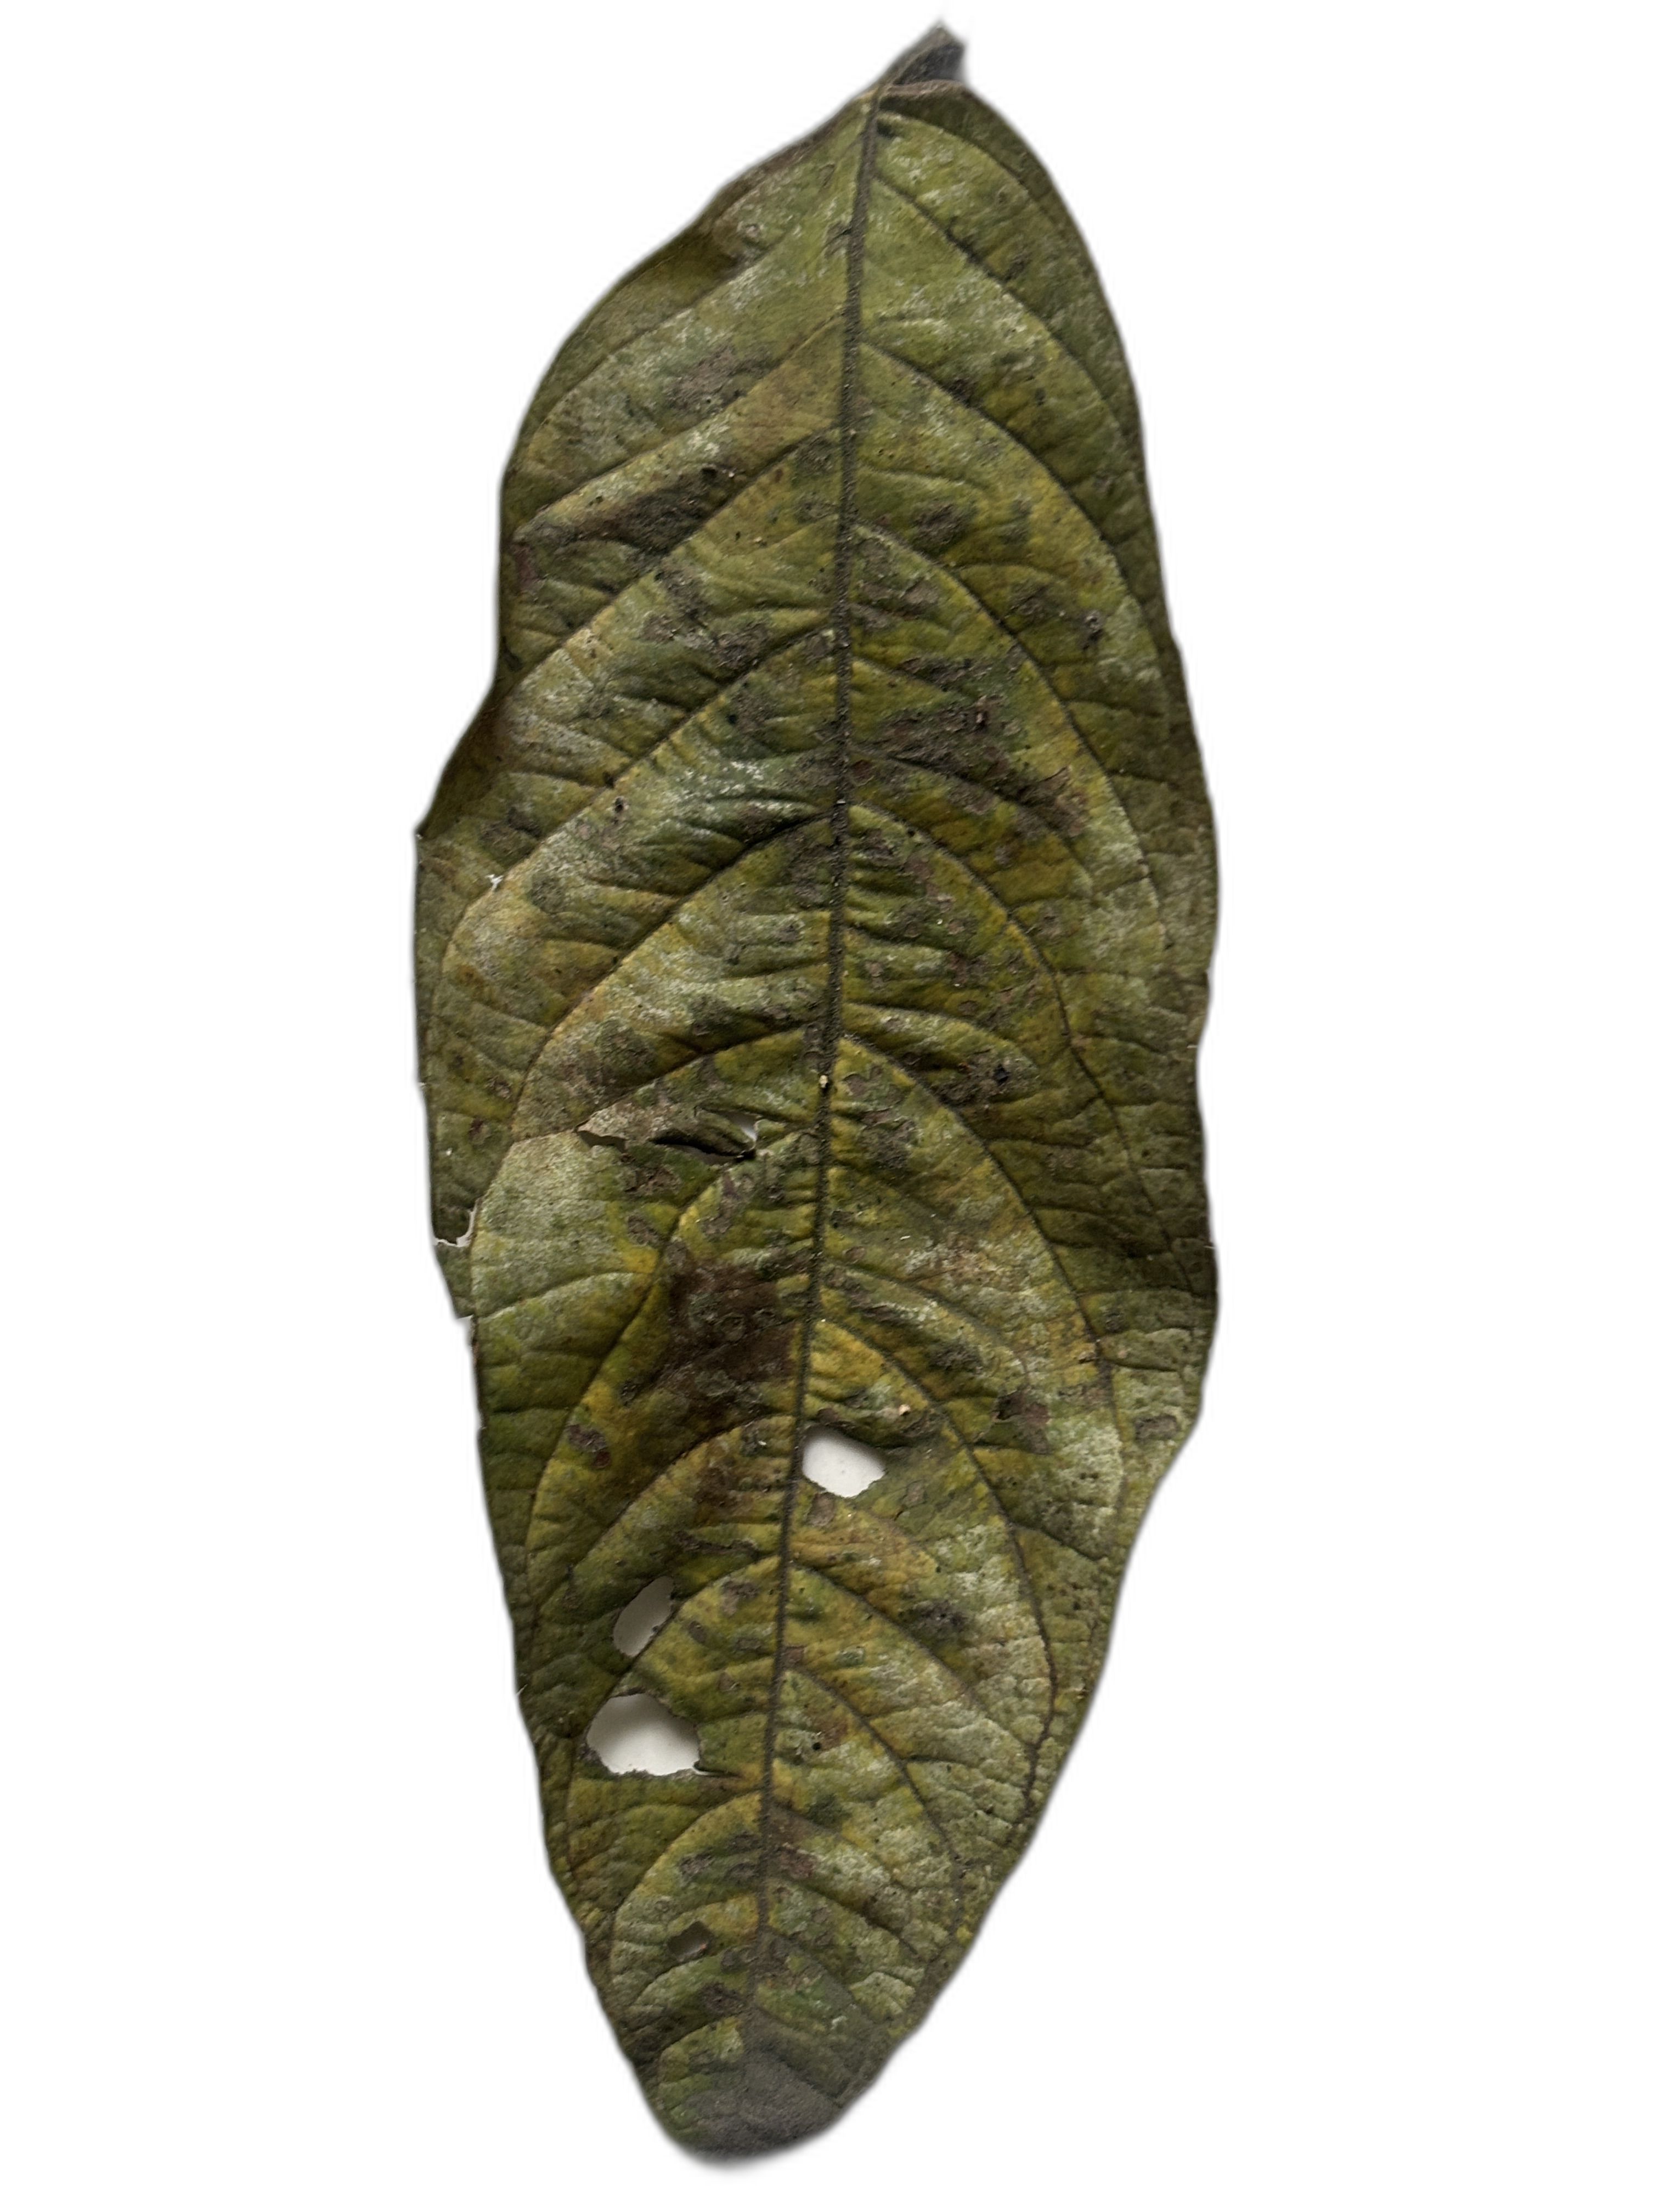
Plant part: leaf
Disease: Rust